North American Soccer League (2011–2017)

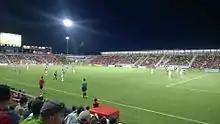
Toyota Field in San Antonio, Texas, host of Soccer Bowl 2014.

The NASL began playing a split-season format in 2013. Similar to Liga MX, Central, and South American leagues, the schedule consisted of two competitions, Spring and Fall, with the winner of the Spring season earning the right to host the Fall champion in a one-game playoff, the Soccer Bowl. In 2014 the postseason was altered again with the introduction of "The Championship": The NASL Spring Season and Fall Season champions were joined in the semi-finals of "The Championship" by the two clubs with the next best overall records from both seasons combined. The semi-final winners competed in "The Championship Final", with "Soccer Bowl" being the name of the trophy itself. The NASL Spring Season and Fall Season champions would each host a semi-final. The number one seed was awarded to whichever of the Spring or Fall champions posts the better combined regular season record. The number three and number four seeds were awarded to the next two clubs with the best overall records from both seasons combined. Clubs will retain their seeding throughout the postseason. The top-seeded semi-final winner hosted "The Championship" final. If the same club won both seasons, the clubs with the second, third and fourth best overall records from both seasons combined qualified for "The Championship".